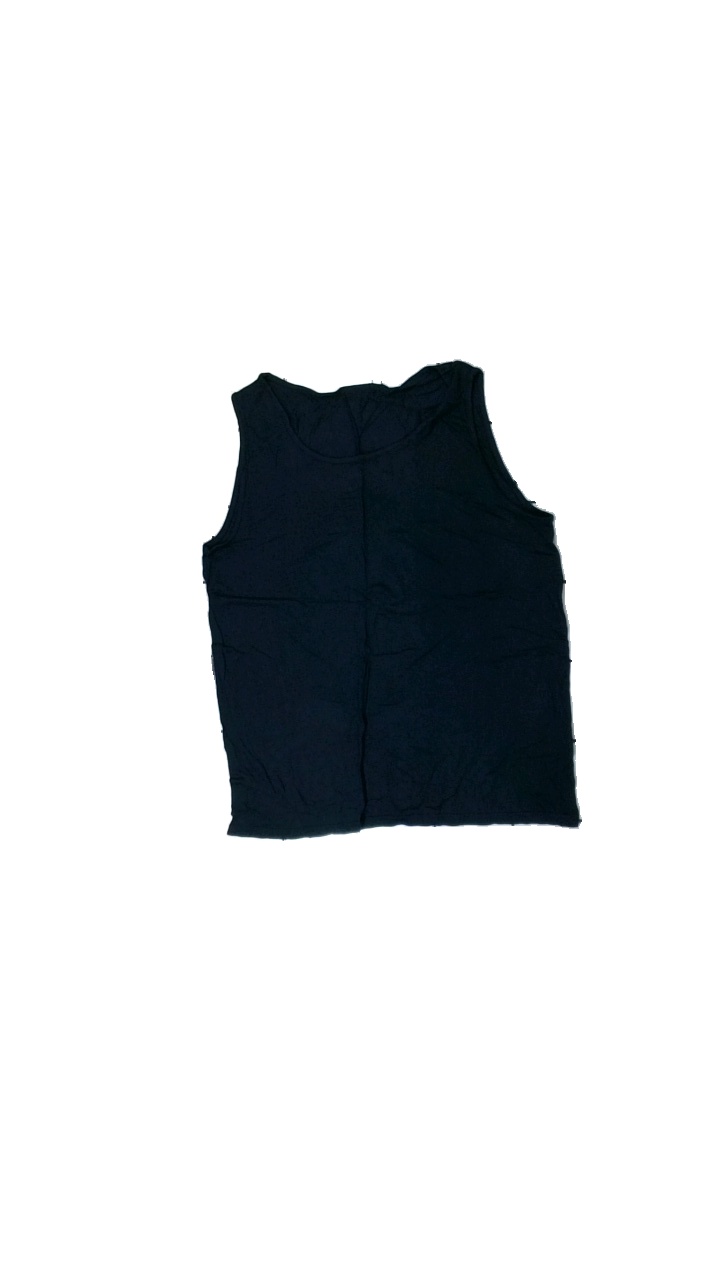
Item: Top (Ladies)
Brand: Isolde
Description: Blue singlet
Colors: Blue
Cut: Regular, C-collar
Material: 100% viscose
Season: All
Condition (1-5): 5
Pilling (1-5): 5
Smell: Minor
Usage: Reuse
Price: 50-100